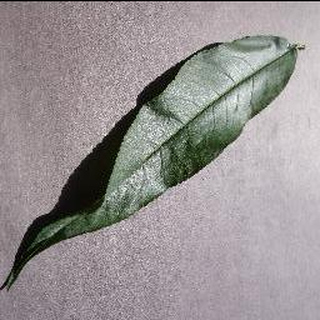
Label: healthy_peach